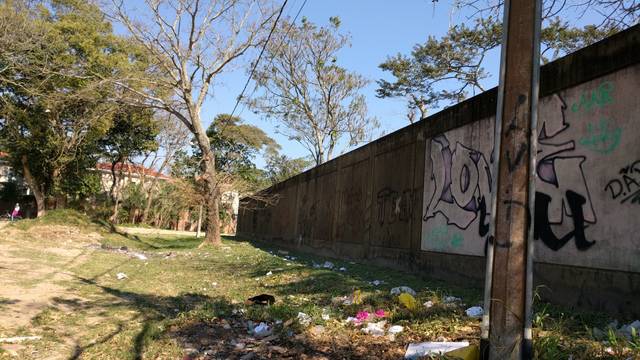
Region: Bolivia
Coordinates: -17.811, -63.227